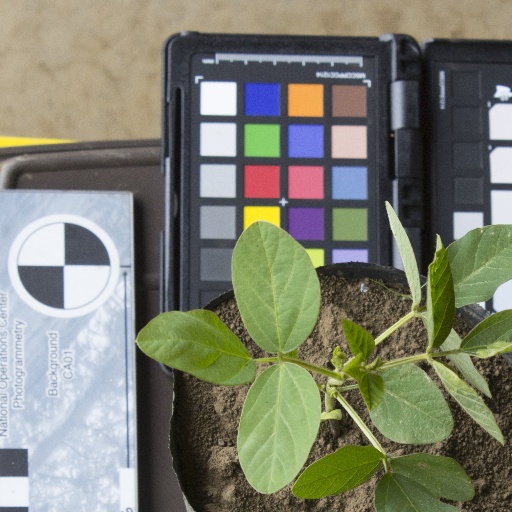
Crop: soybean